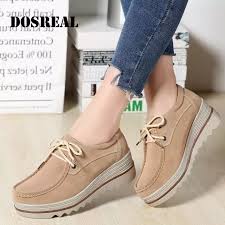
Label: Boat